Ufuoma McDermott

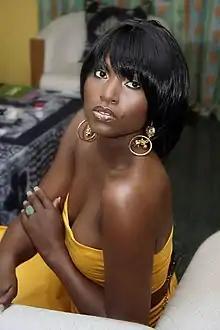
Ufuoma Ejenobor at a photo shoot in 2008

Ufuoma Stacey McDermott (born 23 April 1981) is a Nigerian actress, director, former model and beauty pageant titleholder.